Pedro de Bolduque

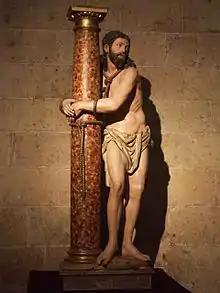
Image of Christ to the column, belonging to the altarpiece of San Pedro, Segovia Cathedral

Pedro de Bolduque, (c. 1550 – c. 1595) was a Spanish sculptor of Flemish origin who lived and worked mainly in Medina de Rio Seco and Cuéllar.